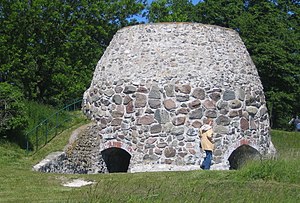
Smygehamn
Kalkovn ved Smygehuk
Smygehamn er Sveriges sydligst beliggende byområde i Trelleborgs kommune i Skåne län. Byområdet havde 1.174 indbyggere i 2005, og hed frem til 1950 Östratorp.